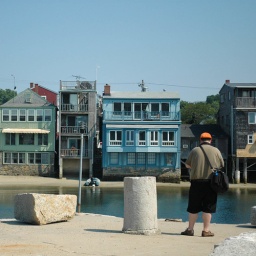
Ben is standing perfectly between some houses that I framed in the shot.